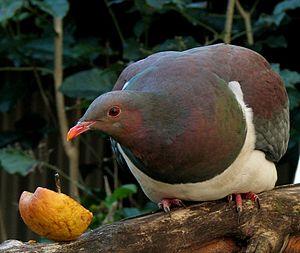
Le genre Hemiphaga comprend deux espèces d'oiseaux néo-zélandais appartenant à la famille des Columbidae.